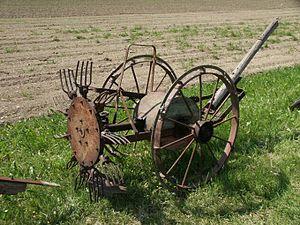
Une récolteuse de pommes de terre est une machine agricole utilisée pour récolter les pommes de terre. Il s'agit souvent de machines combinées, arracheuses-chargeuses, assurant successivement l'arrachage des tubercules, leur nettoyage pour éliminer les pierres, mottes de terre, fanes et mauvaise herbes, et leur chargement dans une benne en vue du transport. Elles peuvent être tractées ou automotrices et traiter un ou plusieurs rangs simultanément.